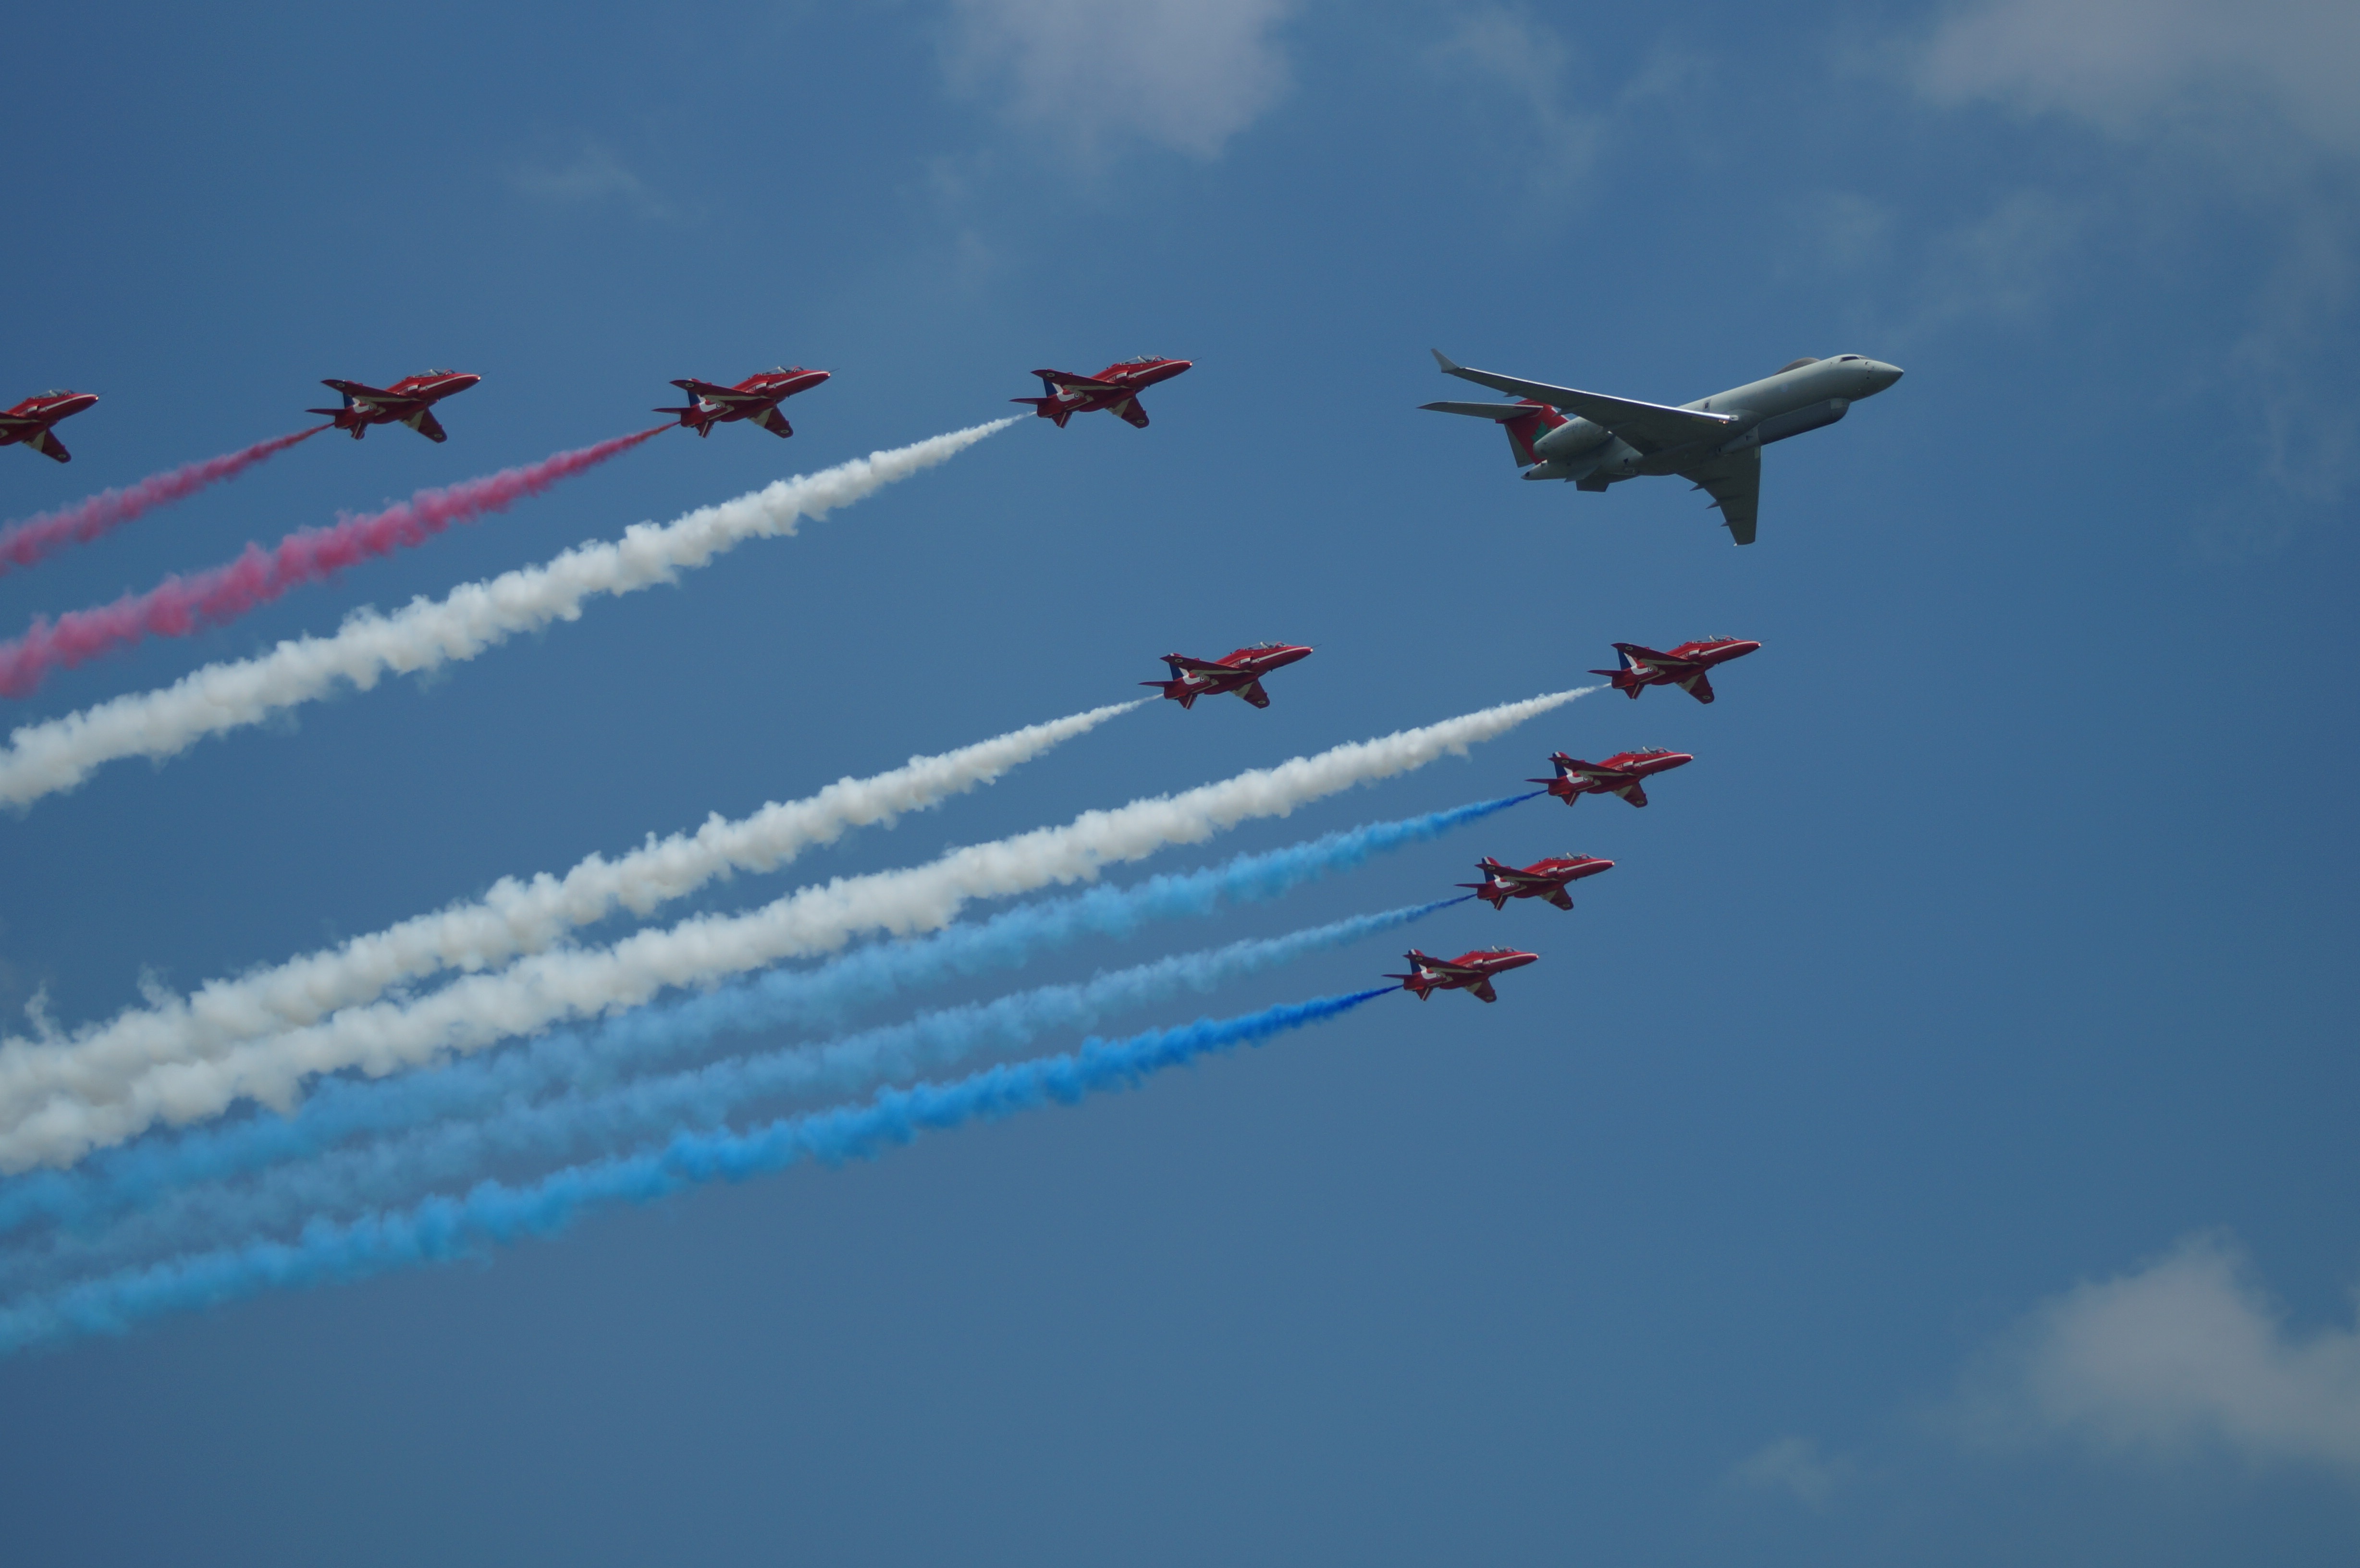
wing, sky, airplane, aircraft, vehicle, airline, aviation, flight, airplanes, event, jets, air show, royal air force, air force, formation flight, aerobatics, military jets, atmosphere of earth, general aviation, the red arrows, raf waddington, flight formation